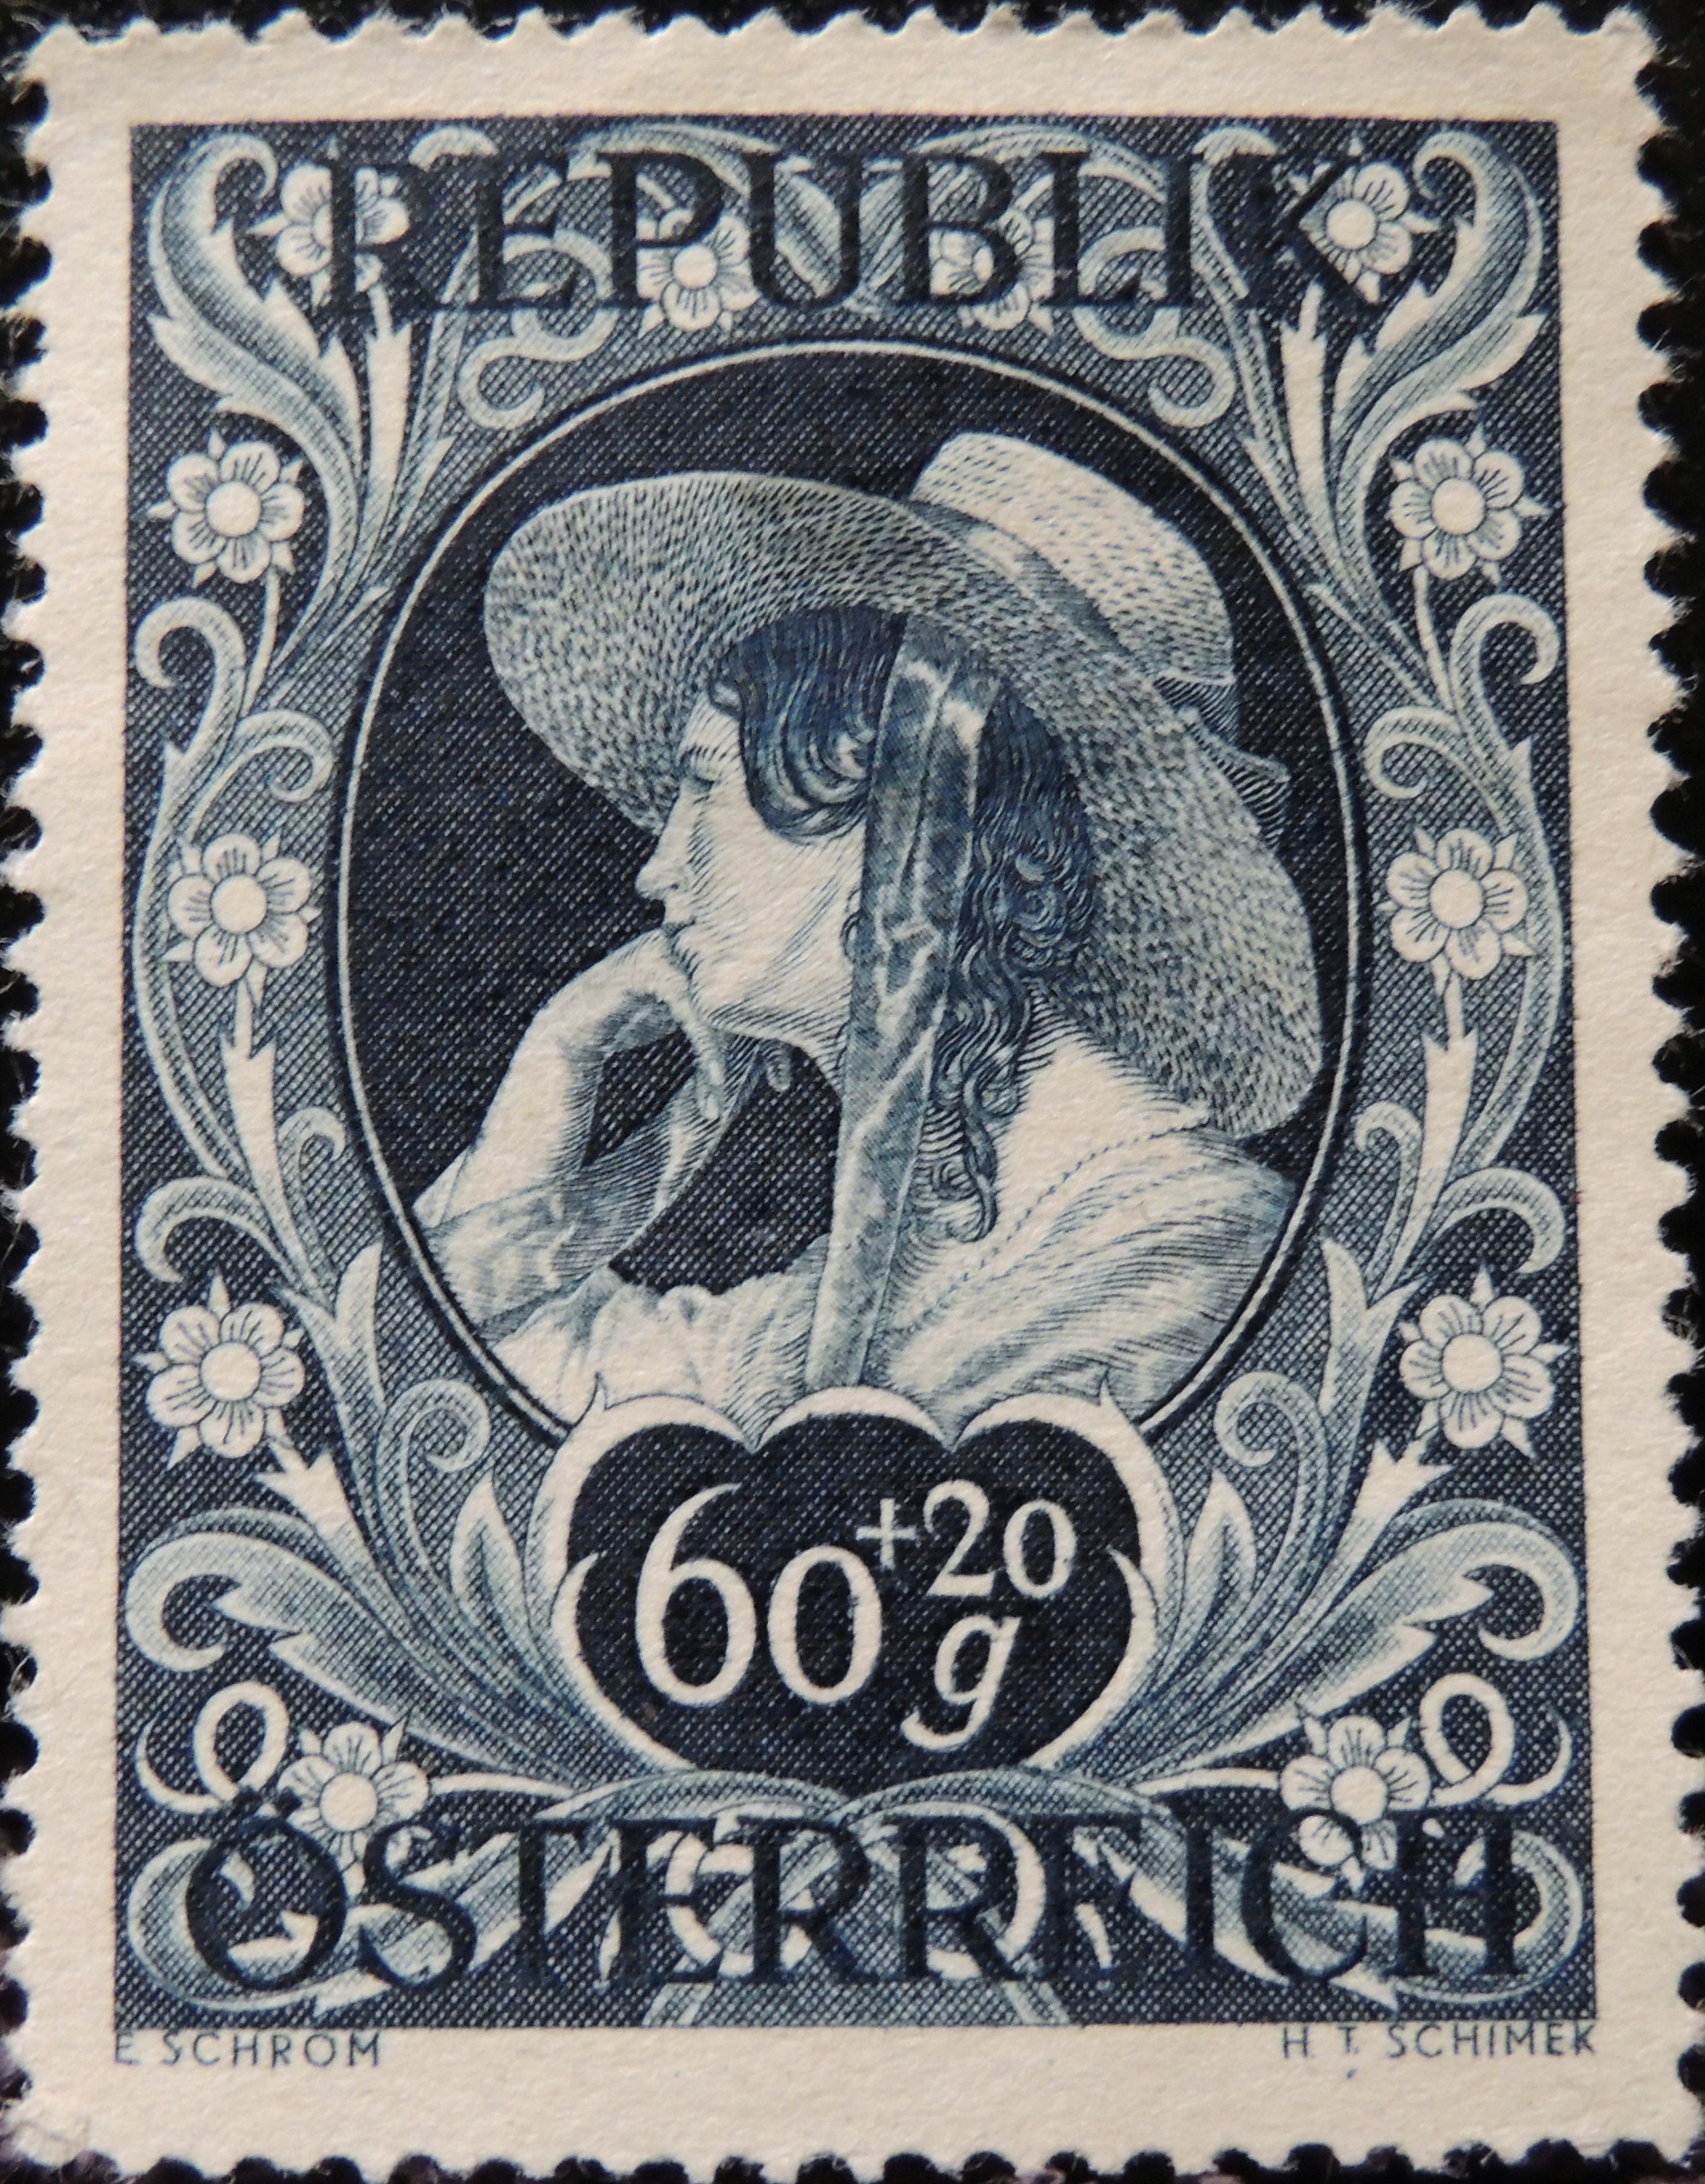
currency, postage stamp